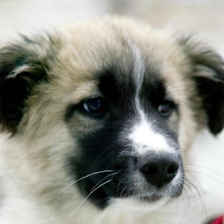
Label: animals